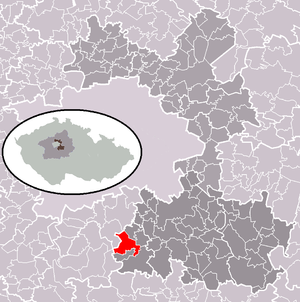
Sulice est une commune du district de Prague-Est, dans la région de Bohême-Centrale, en République tchèque. Sa population s'élevait à 2 106 habitants en 2020.